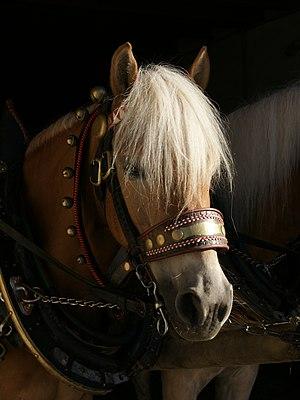
Un poney Haflinger. La race Haflinger a été obtenue en Autriche et dans le nord de l'Italie peu avant 1810.
Le Haflinger est une race montagnarde de petit cheval de selle et de trait léger. Originaire du Tyrol, région historique désormais partagée entre l'Autriche et le nord de l'Italie, le Haflinger est peut-être issu de populations d'équidés arrivées dans la région dès le Moyen Âge. Il émerge réellement en tant que race à la fin du XIXᵉ siècle. Il est caractérisé par sa robe, toujours alezane aux crins lavés, ses allures confortables mais énergiques, sa musculature et son élégance. De son élevage pour le travail en terrain accidenté, le Haflinger a hérité d'une grande robustesse. Sa morphologie et son apparence sont le résultat de croisements réguliers entre le cheval arabe et des poneys de travail tyroliens. L'étalon fondateur de la race, Folie, naît en 1874. La première coopérative d'élevage voit le jour en 1904. Tous les Haflingers actuels descendent de Folie, à travers sept lignées.